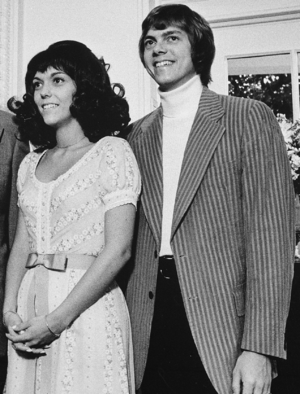
Le Grammy Award du meilleur nouvel artiste est un prix décerné depuis 1959 par la National Academy of Recording Arts and Sciences. Ce prix fait partie des quatre récompenses de la cérémonie des Grammy Awards à ne pas être restreintes à un genre musical donné, avec l'album de l'année, la chanson de l'année et l'enregistrement de l'année.
Karen Anne Carpenter est une chanteuse et batteuse américaine, connue pour avoir constitué avec son frère Richard le duo les Carpenters.